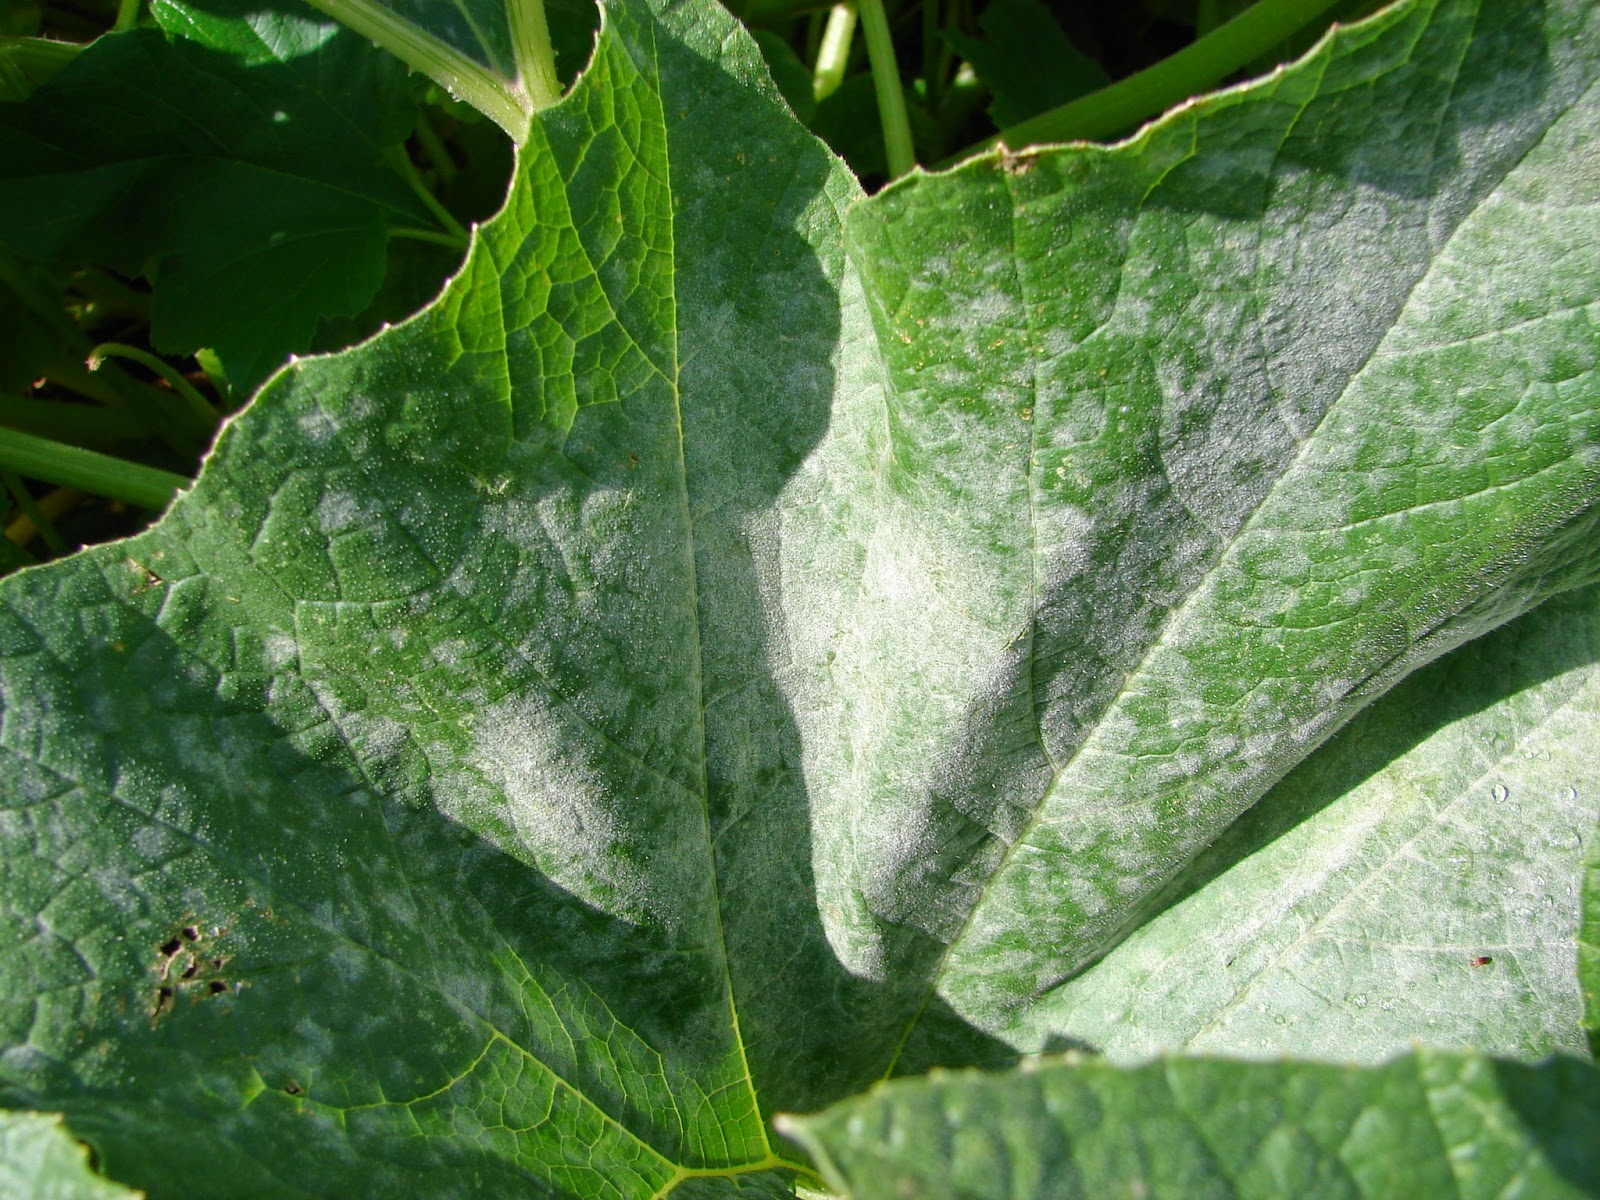
Labels: Squash Powdery mildew leaf